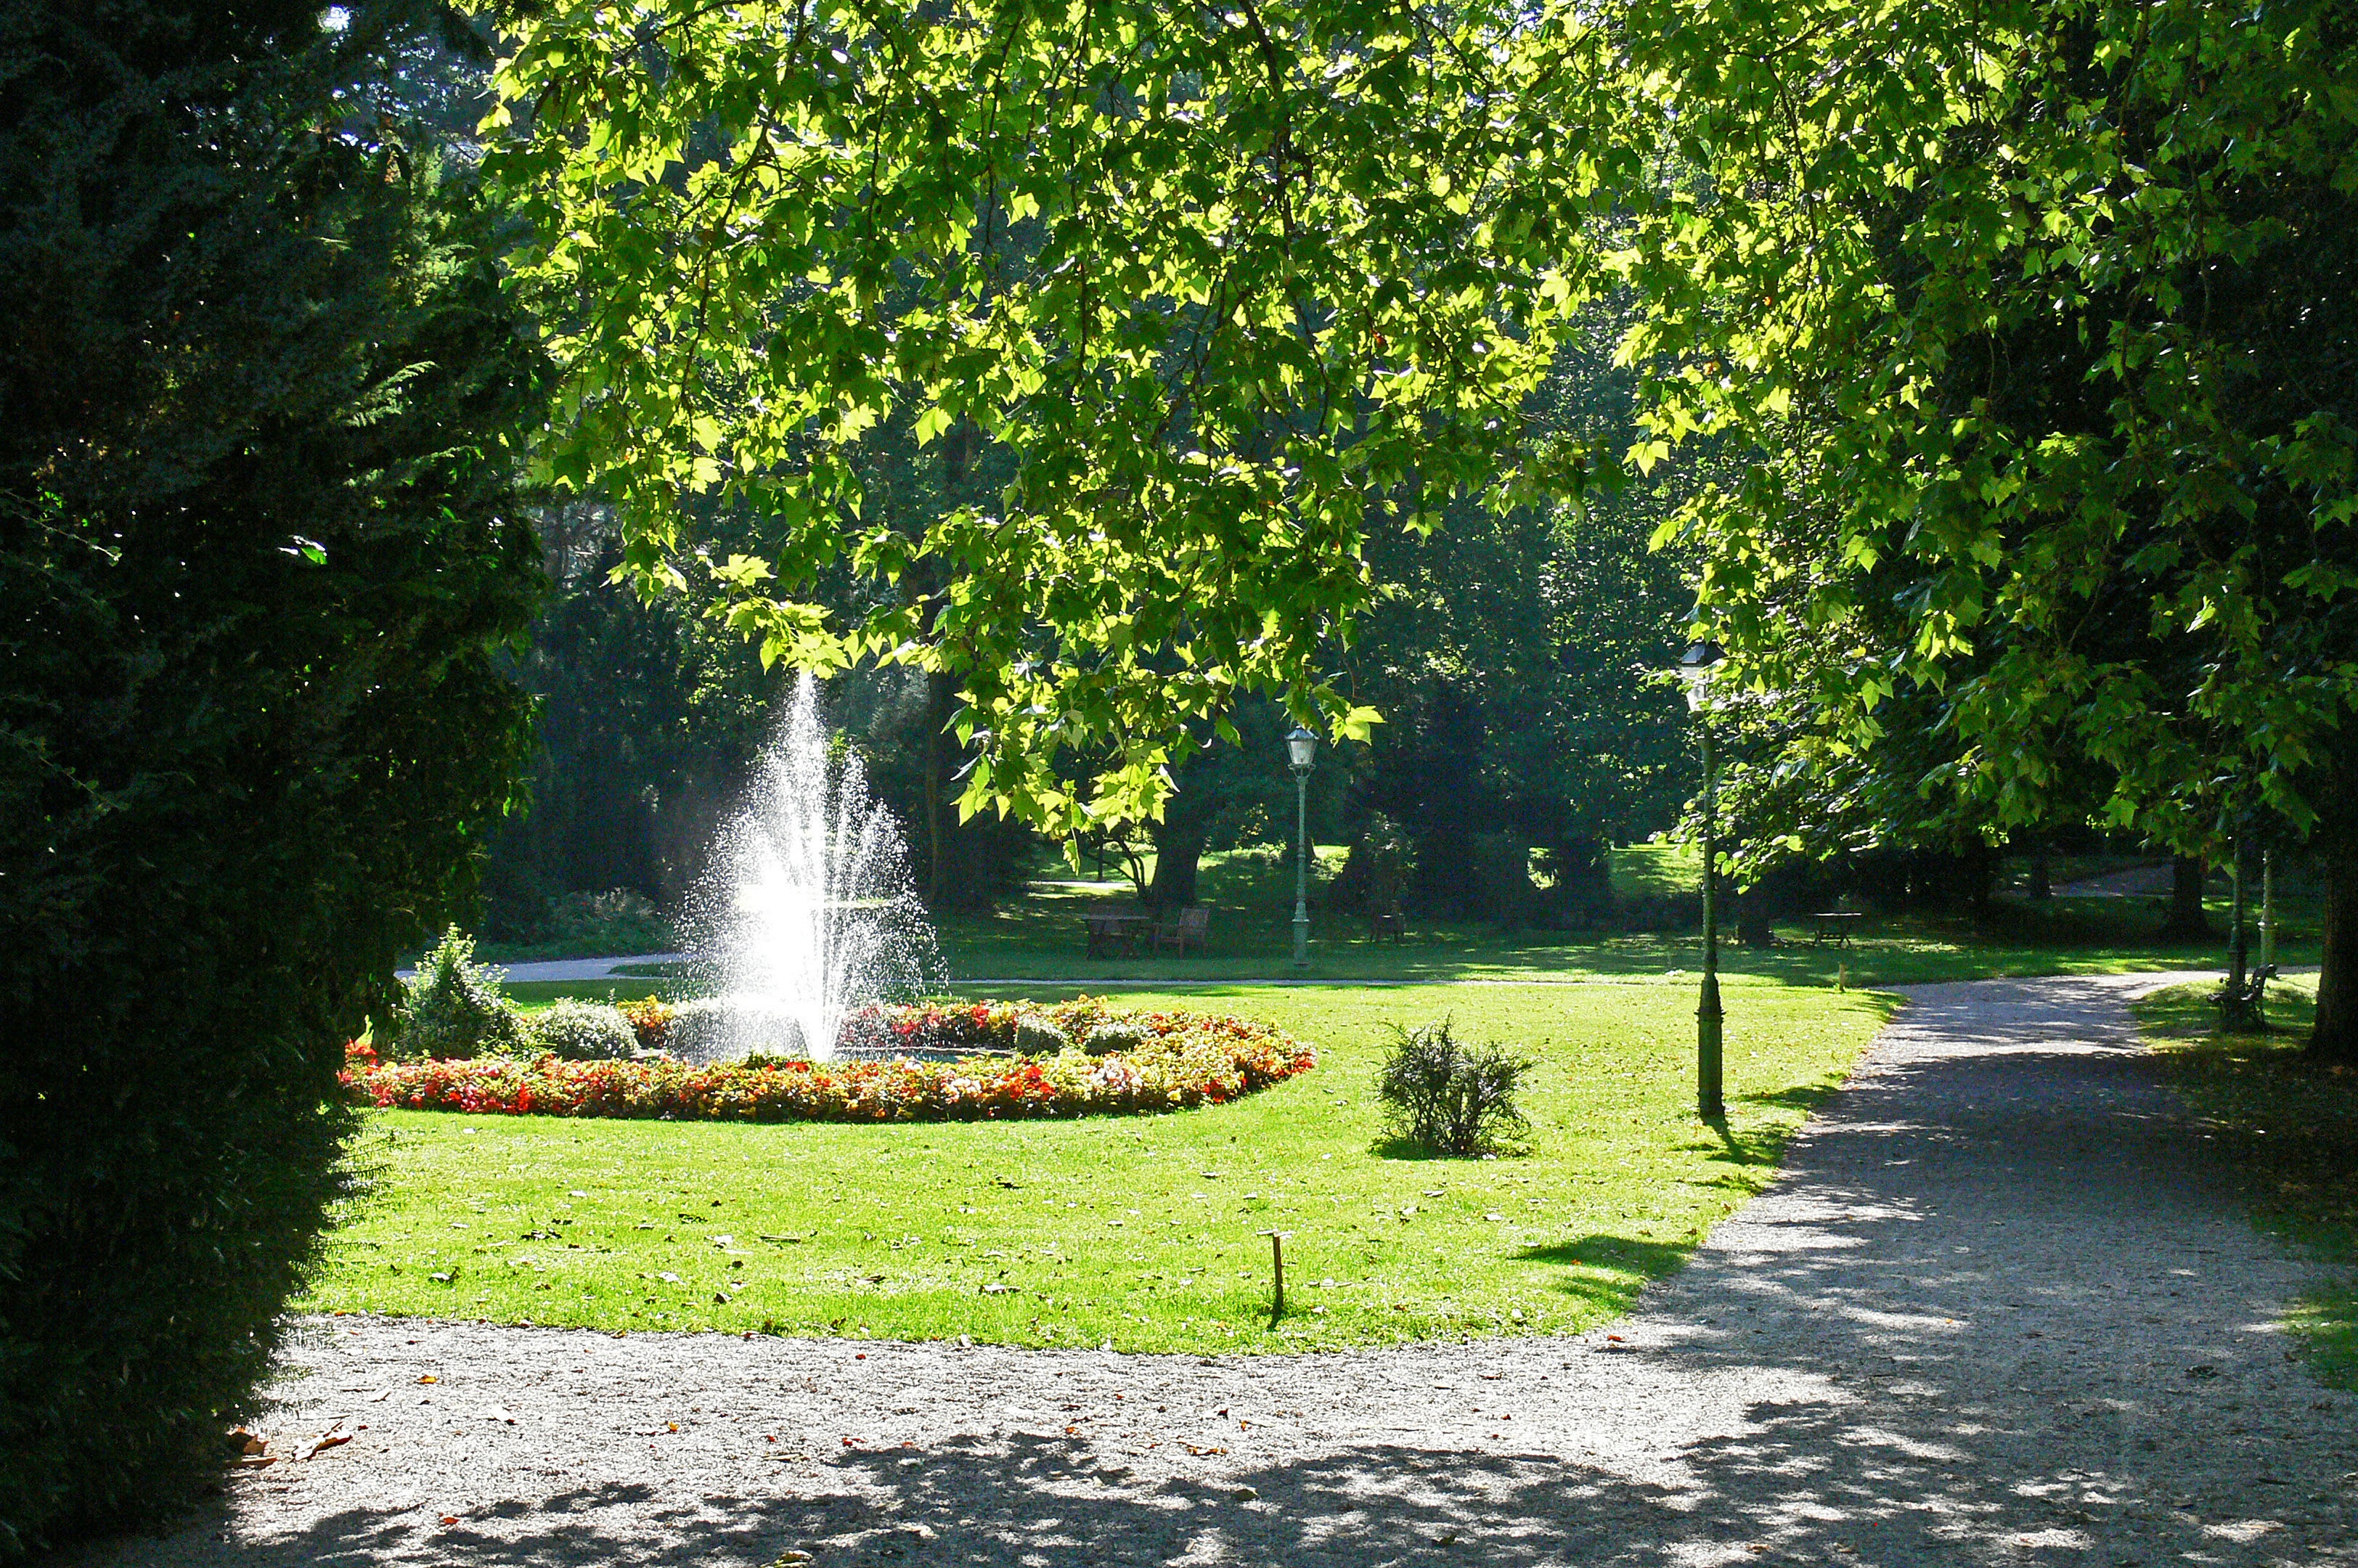
tree, nature, lawn, sunlight, leaf, flower, pond, green, autumn, park, backyard, botany, garden, season, flowers, trees, fountain, botanical garden, rush, woodland, maple leaves, water feature, back light, floral decorations, bad reichenhall, woody plant, in the kurpark